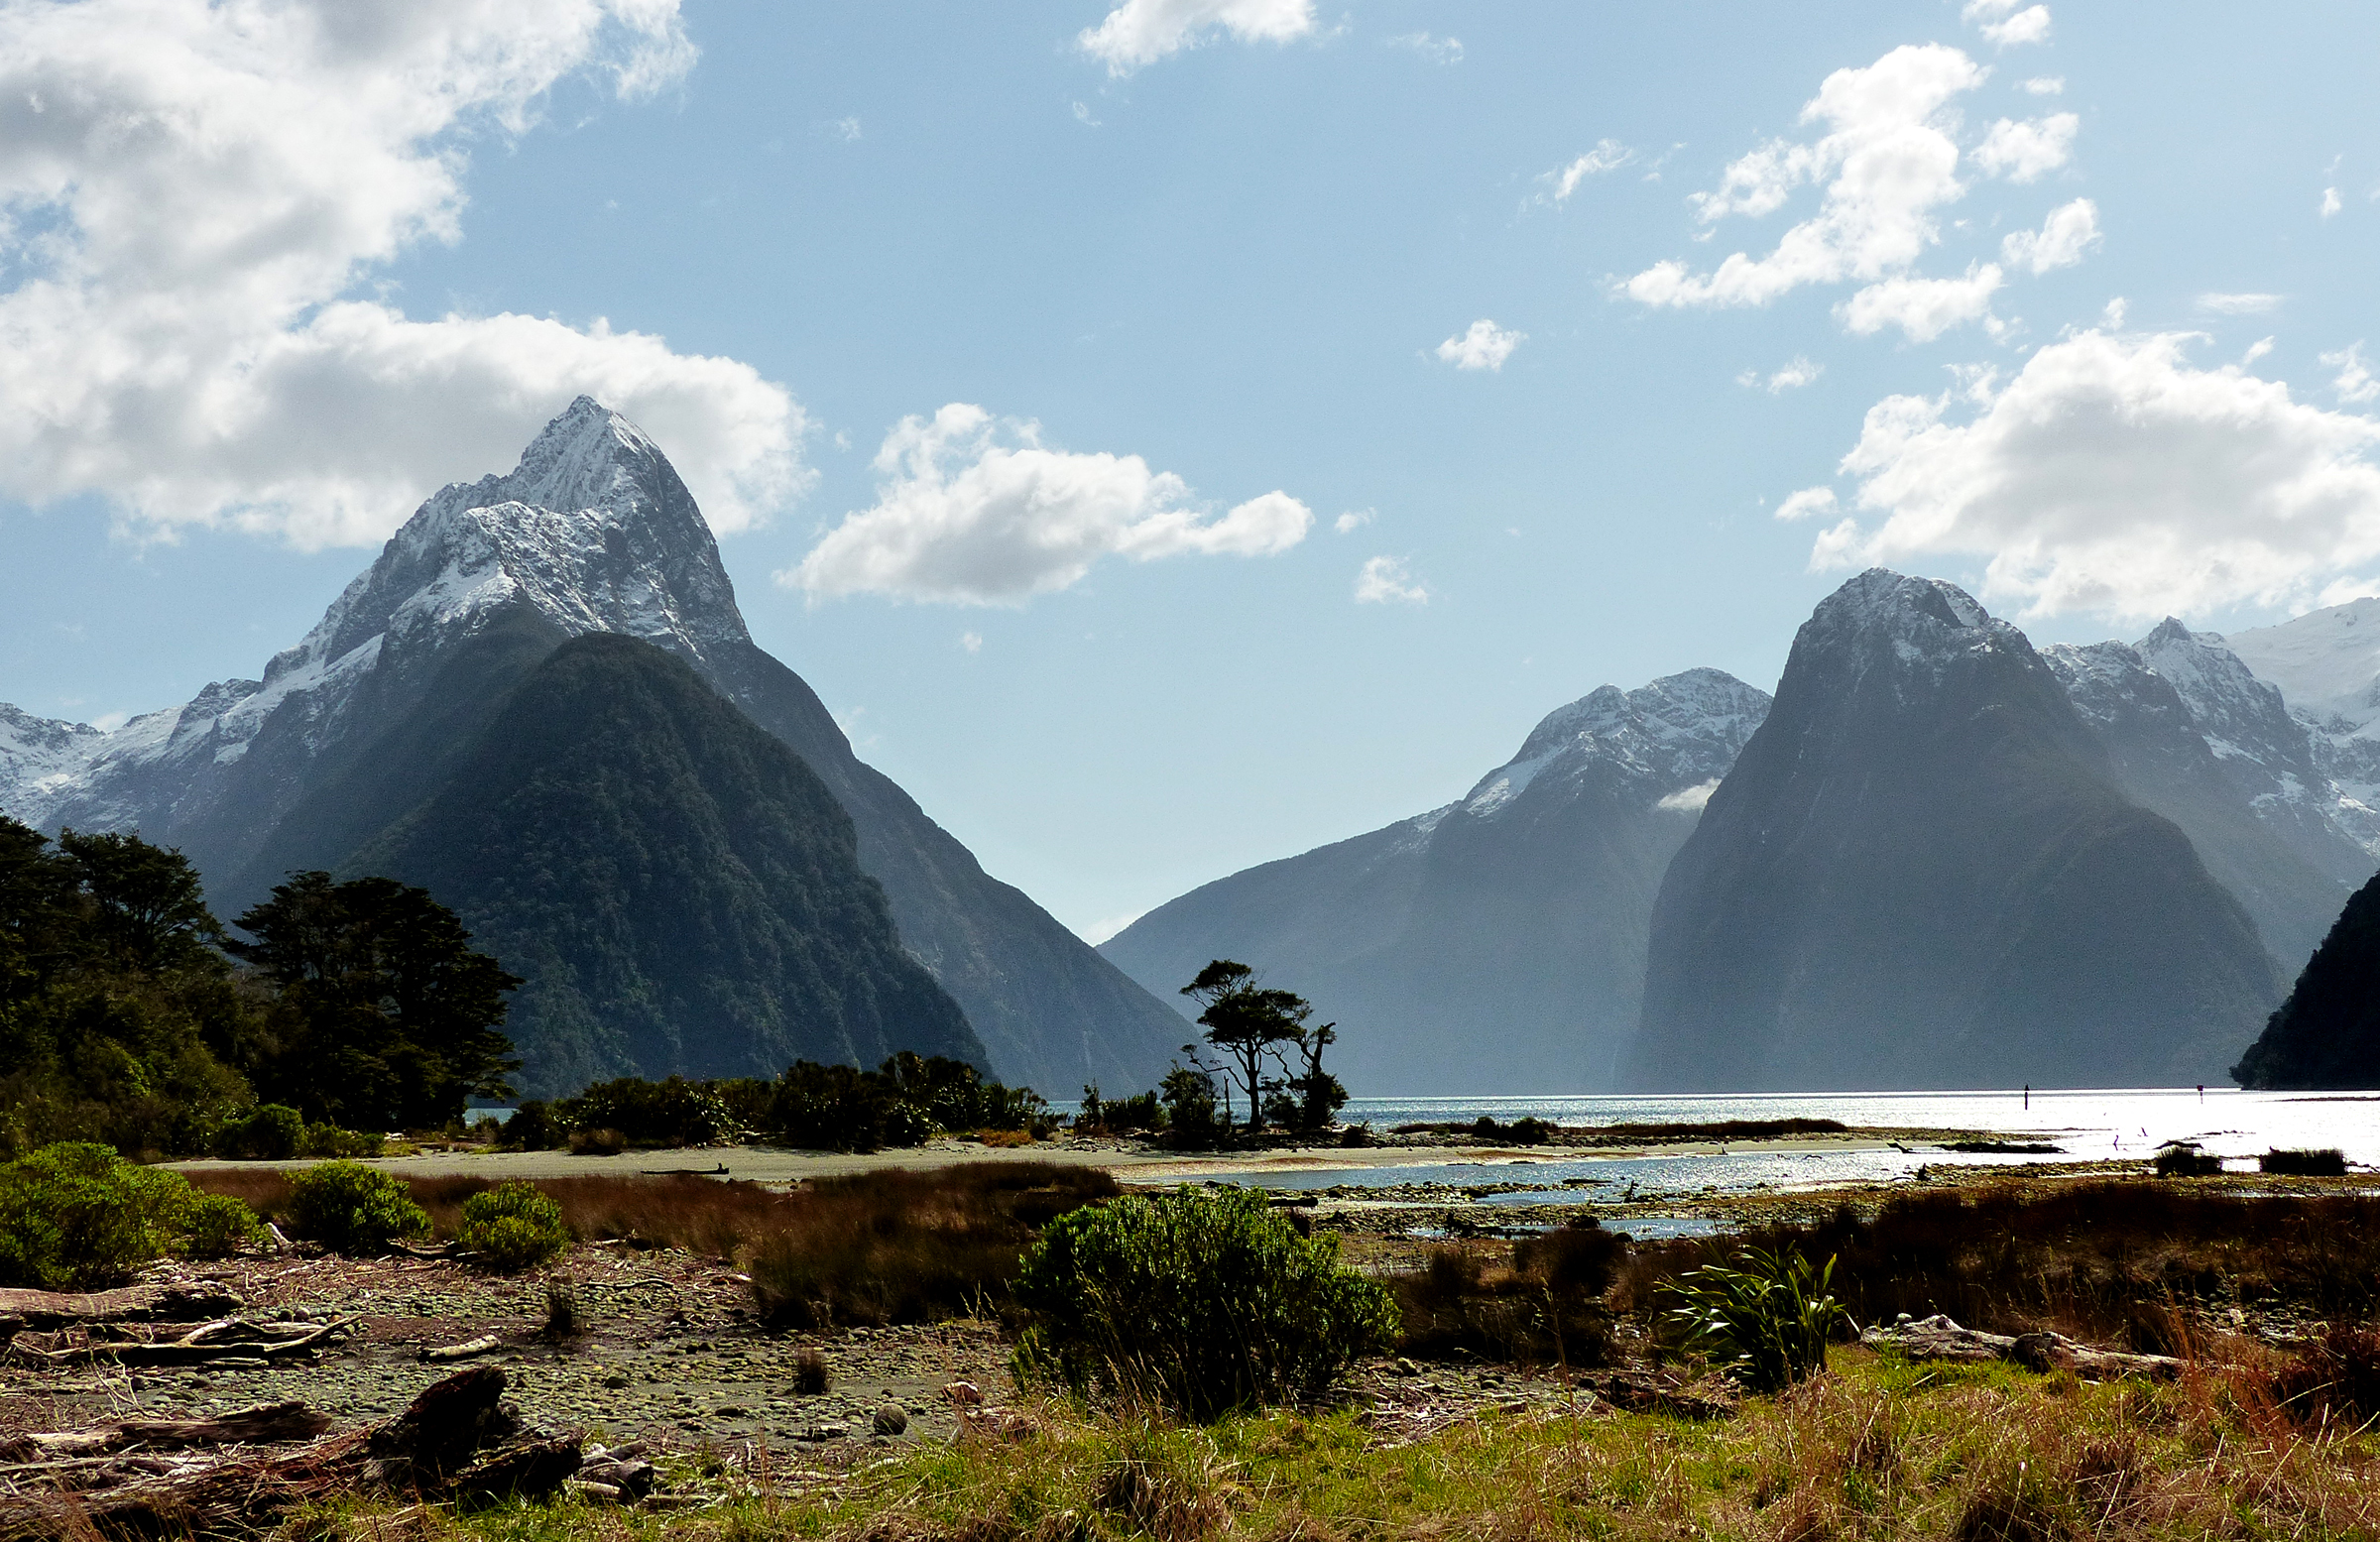
landscape, nature, rock, wilderness, mountain, cloud, hill, lake, valley, mountain range, national park, mountains, alps, plateau, geotagged, flickrelite, fell, milfordsoundnz, mitrepeak, panasonicdmcfz200, loch, landform, geographical feature, atmospheric phenomenon, mountainous landforms